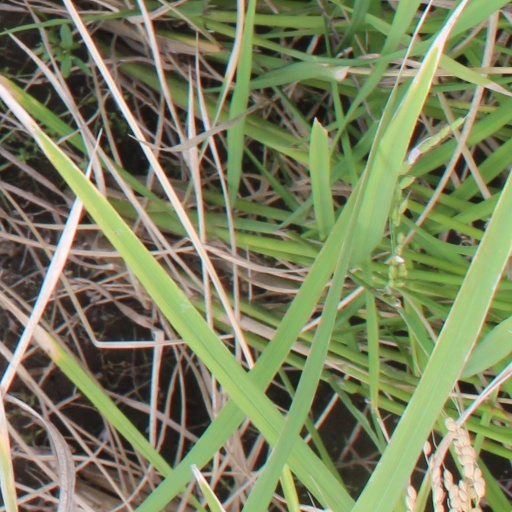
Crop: rice